Fish as food

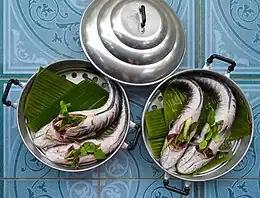
"Channa striata" stuffed with Thai herbs

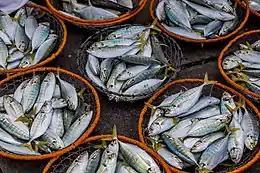
Fish for sale in baskets at the Dubai Fish Market

Many species of fish are caught by humans and consumed as food in virtually all regions around the world. Their meat has been an important dietary source of protein and other nutrients in the human diet.